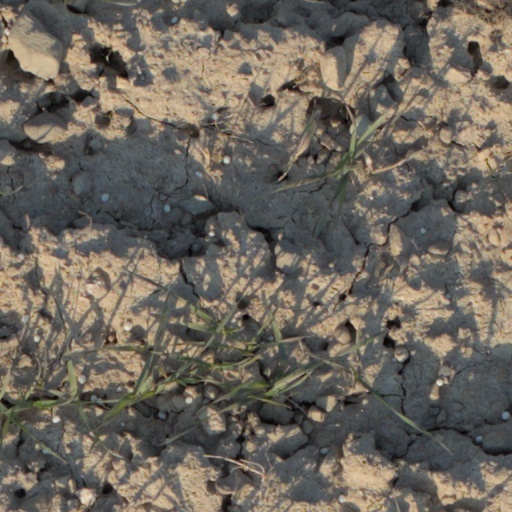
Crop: wheat